George Gray (Pennsylvania politician)

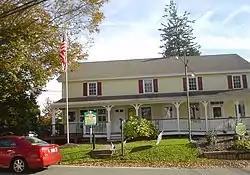
Yellow House, George Gray's summer residence in Thornton, Pennsylvania

George Gray (1725–1800) served as a member of the Pennsylvania Provincial Assembly and as its Speaker in 1783.